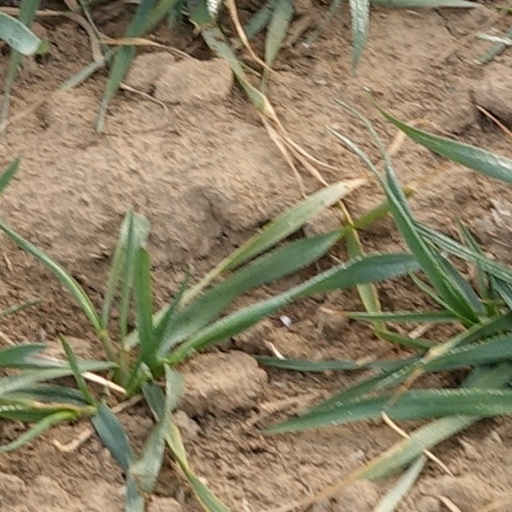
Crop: wheat